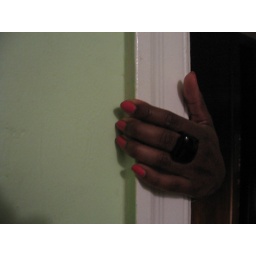
this girl held on to the door frame while talking to someone in the hallway.